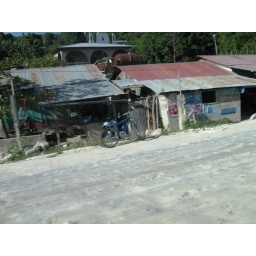
A typical house with attached store/restaurant along the road in Guatemala